Crown Colony of Labuan

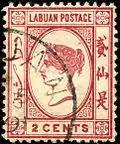
2 cents Labuan postage stamp featuring Queen Victoria,

The liberation of the whole of Borneo began on 10 June 1945 when the Allied forces under the command of General Douglas MacArthur and Lieutenant-General Leslie Morshead landed at Labuan with a convoy of 100 ships. The 9th Australian Division launched an attack, with its 24th Brigade landing two battalions at the island southeast protrudance and the north side of Victoria Harbour on Brown Beach while being supported by massive air and sea bombardments. The landings were witnessed by MacArthur on board the when he decided to proceed further south from the southern Philippines to Labuan. Following the surrender of Japan on 15 August 1945, Lieutenant General Masao Baba who was the last commander of the Japanese army in northern Borneo surrendered at the island's Layang-layang beach on 9 September 1945. He was then brought to the 9th Division headquarters on the island to sign the surrender document in front of the commander of the 9th Division, Major General George Wootten. The official surrender ceremony was held on the next day on 10 September at Surrender Point. The town of Victoria had been damaged by Allied bombings but was rebuilt after the war. The island assumed its former name and was under British Military Administration (BMA) along with the rest of the British territories in Borneo before joining the Crown Colony of North Borneo on 15 July 1946.